Da Nang International Airport

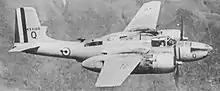
B-26C Serial 44-34109 of the French Air Force over Indochina, 1952. This aircraft was returned to the USAF in October 1955 and scrapped.

After the war, the facility was used by the French Air Force during the French Indochina War (1945–1954). In 1953/54 the French laid a NATO-standard asphalt runway at Tourane and stationed loaned American B-26s "Invaders" of the Groupe de Bombardement 1/19 Gascogne. In 1954 after the Geneva Peace Accords, these B-26s were returned to the United States.